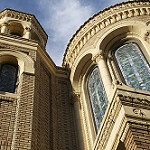
Scene: Outdoor